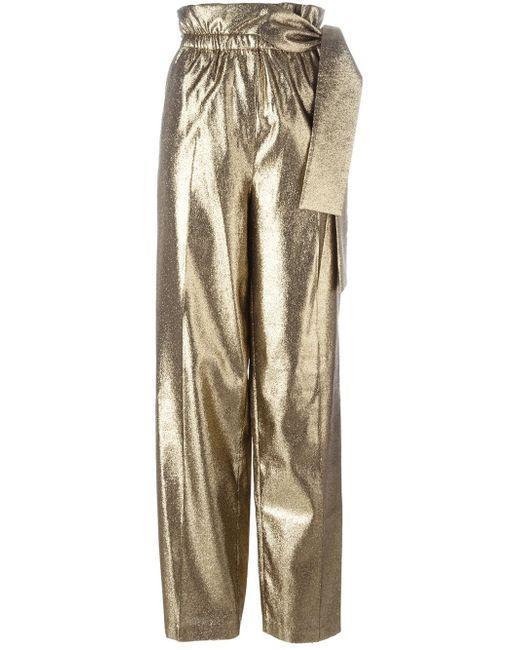
Loose Fit goldene Bodenbekleidung für Frauen